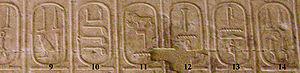
La liste d'Abydos, appelée également table d'Abydos, est la représentation des cartouches de 76 rois ayant précédé Séthi Iᵉʳ. Elle est située sur un mur du temple construit par ce pharaon à Abydos en Égypte, dans un passage qui était à l'origine la chapelle de Sekhmet.